P.U.N.K.S.

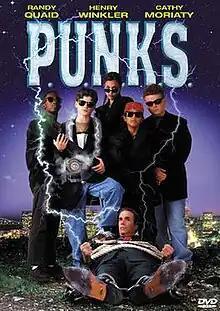
DVD cover

P.U.N.K.S. is a 1999 film about a group of bullied teens who find a suit created by a scientist. The suit provides whoever wears it superhuman strength, as well as leaving the wearer open to having their body controlled by someone else via wireless computer signals. After learning that Drew's father, who has a serious heart condition, is required to present the prototype to investors, and after soon discovering that the suit would cause Drew's father to die of massive heart failure, the group goes on a mission to save his father and shut down the company responsible for building the incomplete and dangerous device. "P.U.N.K.S." was filmed back in 1997, but wasn't released until 1999.